Yusuf Rıza Pasha

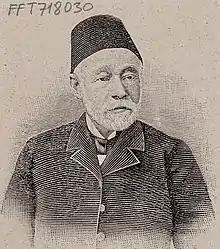
Yusuf Rıza Pasha

Yusuf Rıza Pasha (1826 – 1894) was an Ottoman politician during the late Tanzimat period.